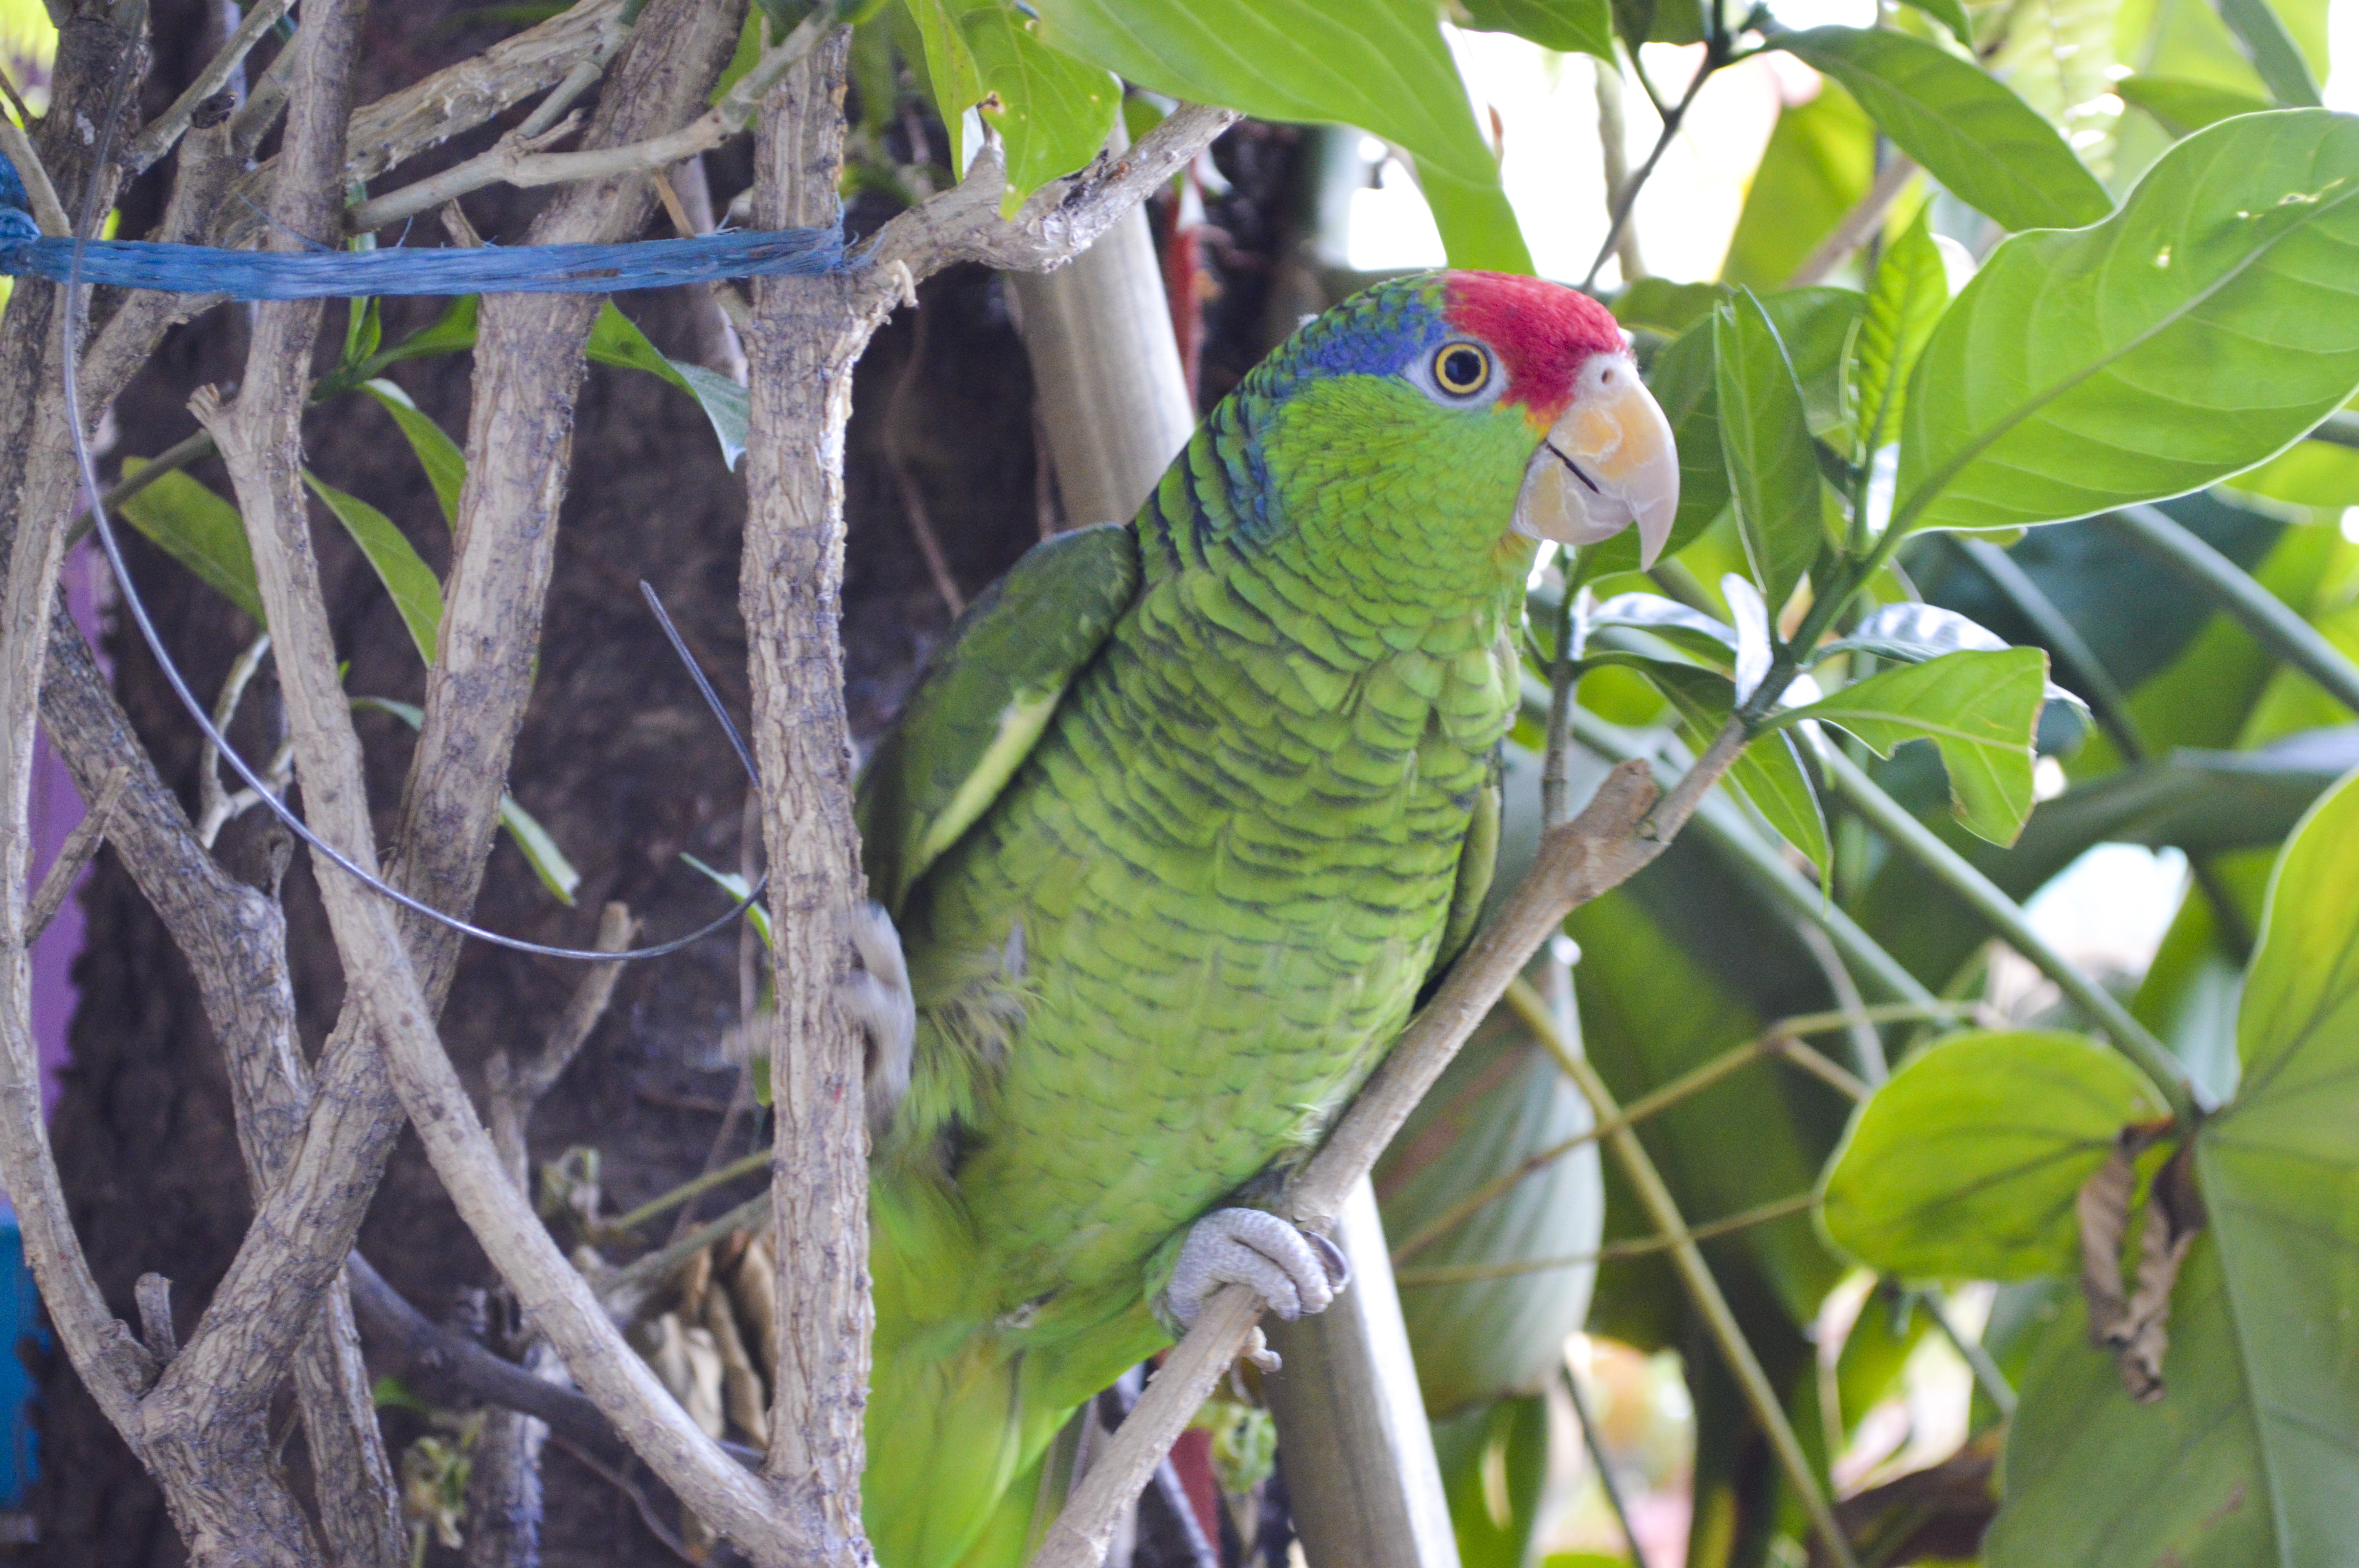
water, nature, forest, branch, bird, animal, wildlife, green, beak, fauna, lorikeet, wings, animals, vertebrate, beauty, parrot, beautiful, damp, ave, parakeet, perico, victor, bird of paradise, common pet parakeet, cotorrito